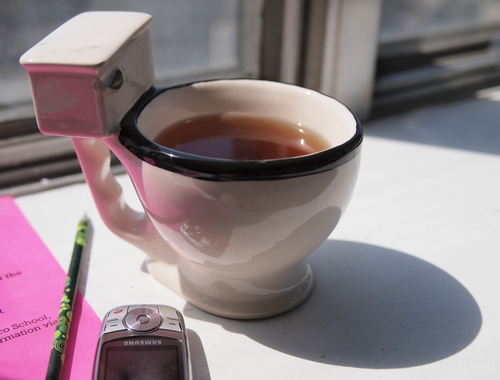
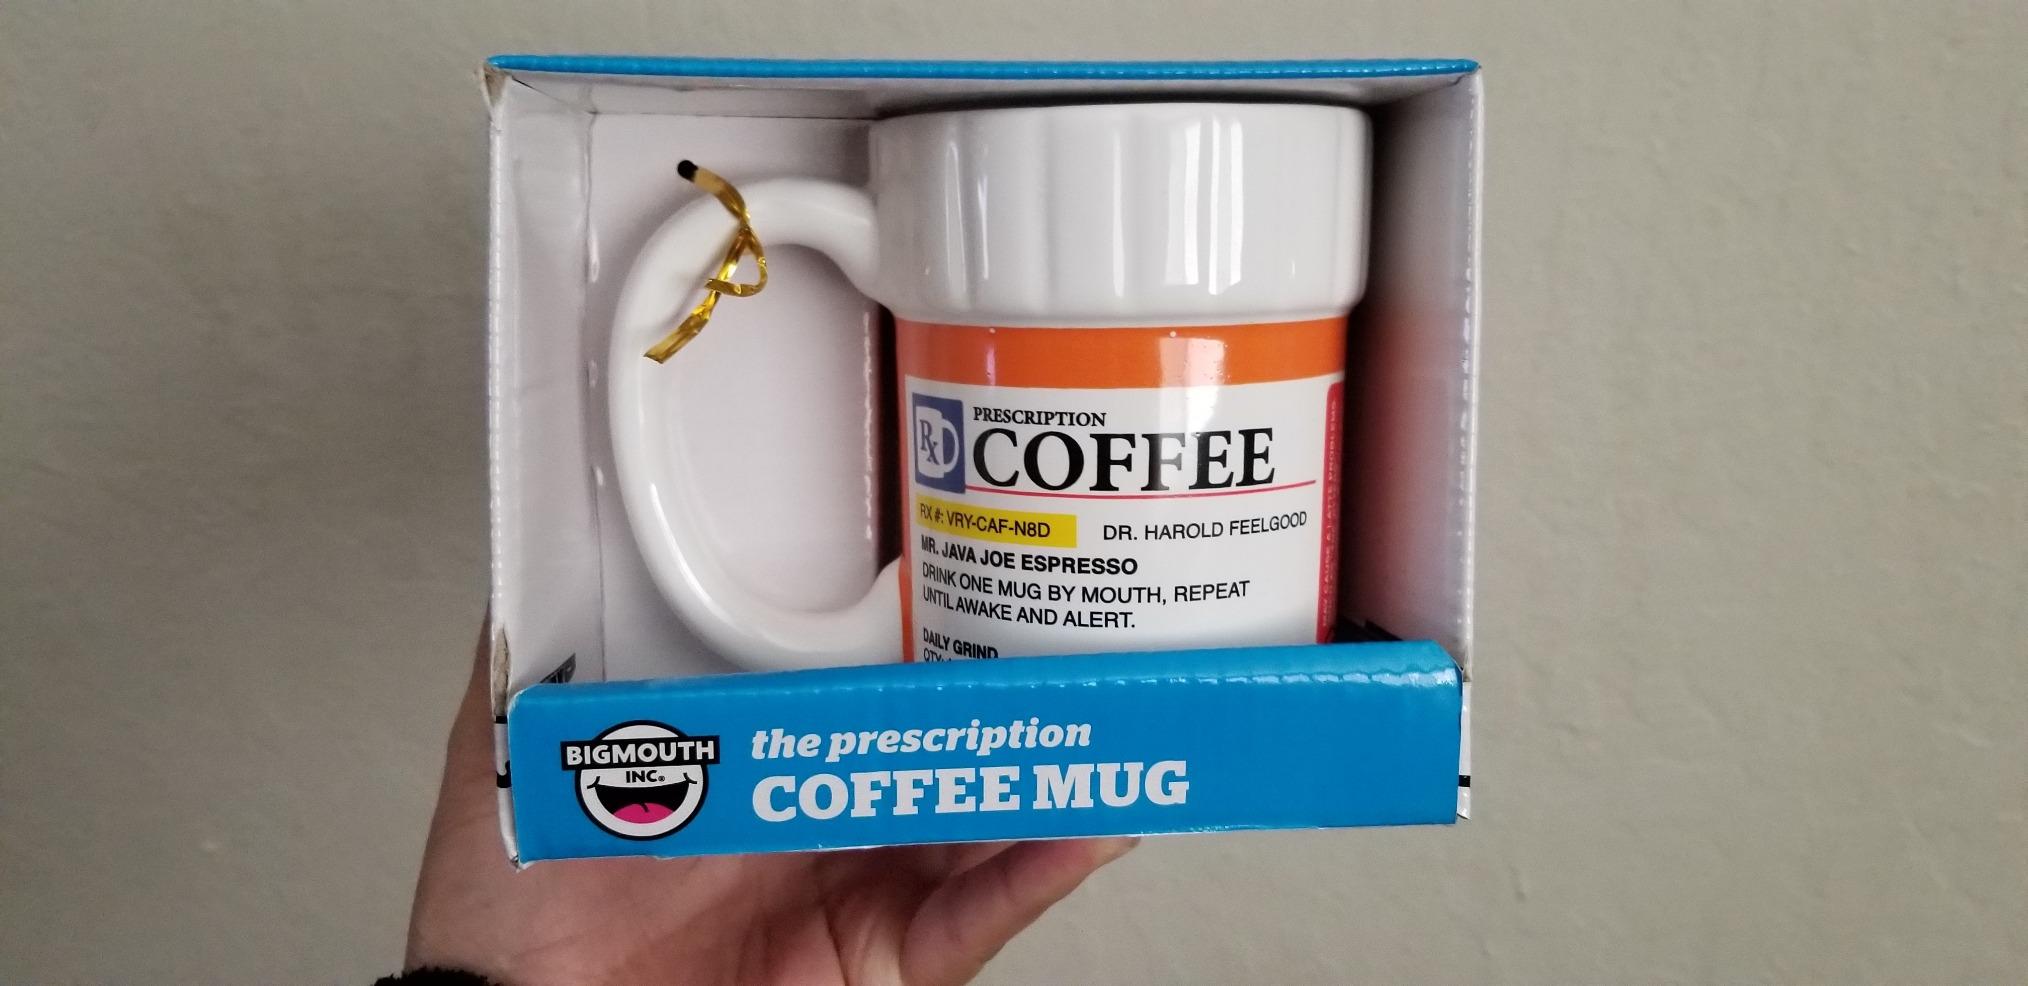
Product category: items_mug
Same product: no